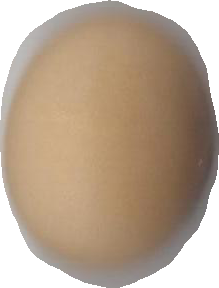
Variety: Anjasmoro